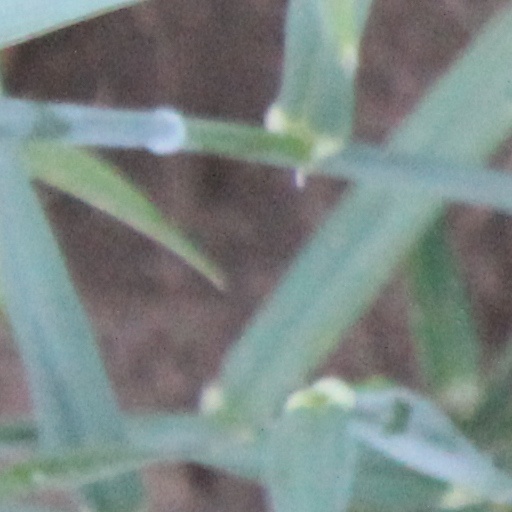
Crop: wheat